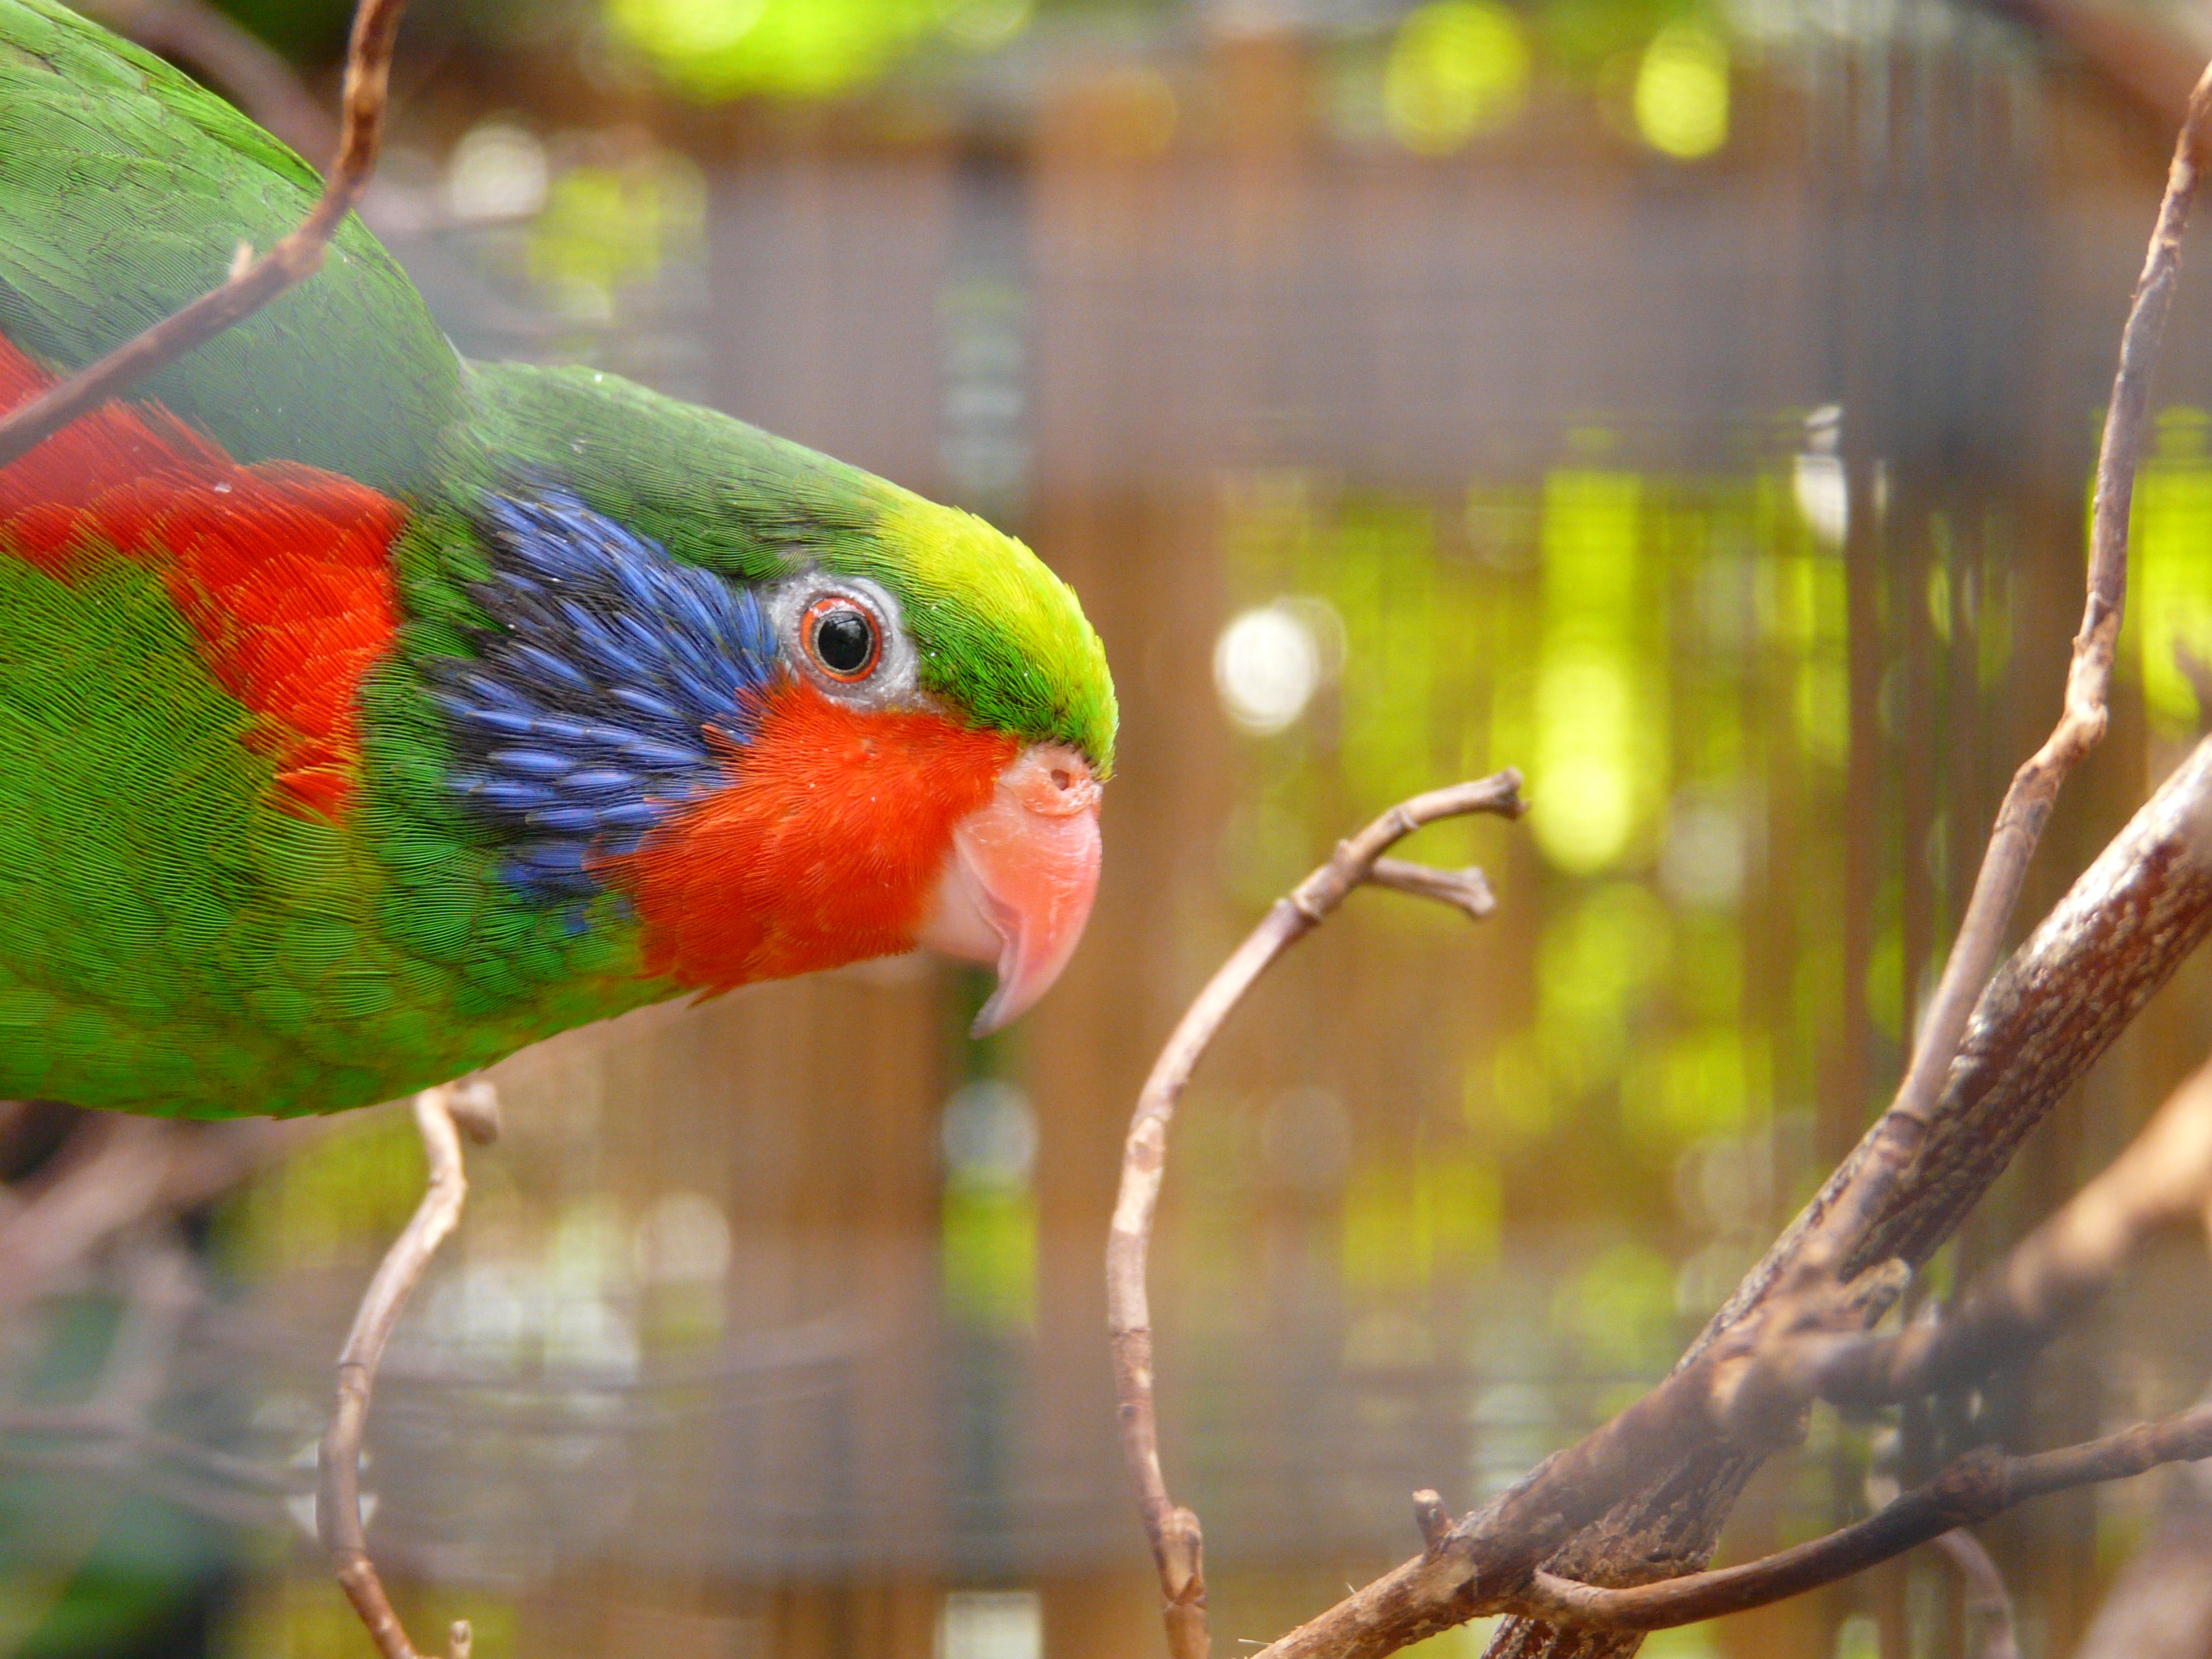
branch, bird, animal, wildlife, green, beak, colorful, fauna, lorikeet, macaw, close up, vertebrate, parrot, bill, colored, parakeet, common pet parakeet, beautiful lorikeet, charmosyna placentis